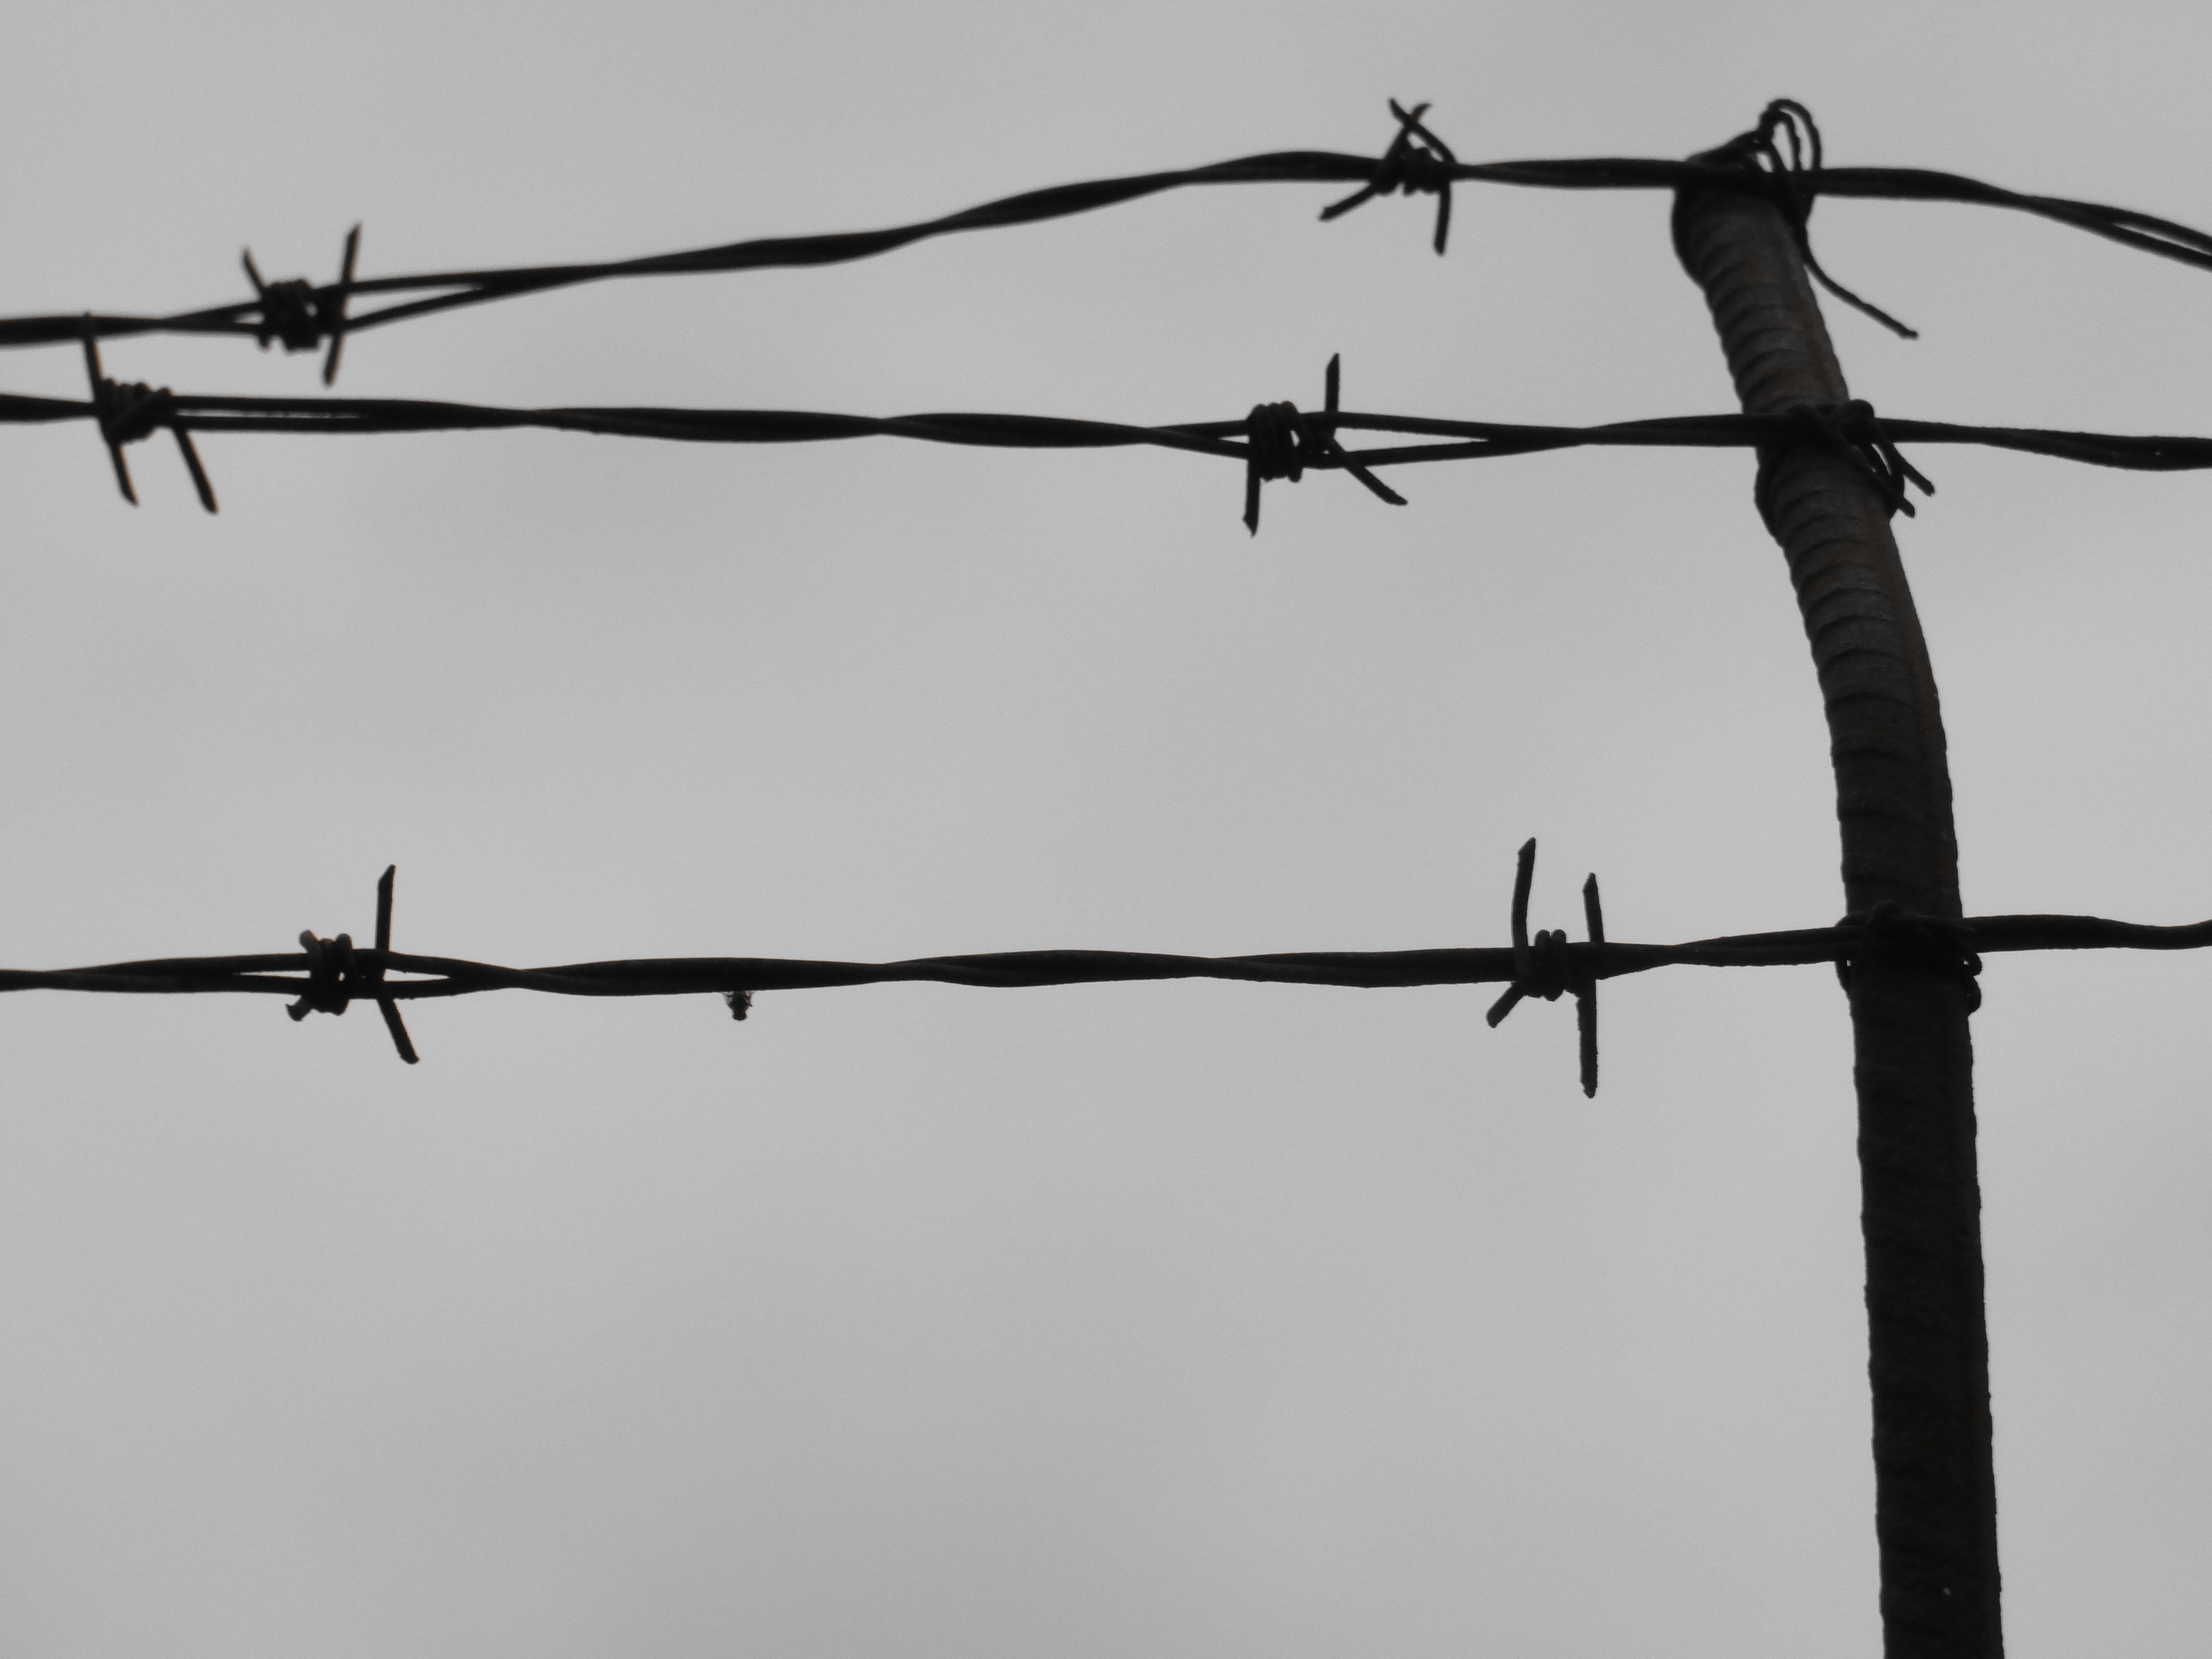
branch, wing, fence, barbed wire, wall, line, cross, twig, prison, wires, iron, trap, outdoor structure, wire fencing, home fencing